Nicola Porpora

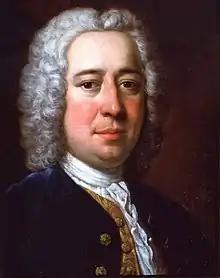
Unknown Neapolitan, "Ritratto di Nicola Antonio Porpora", International Museum and Library of Bologna

Nicola (or Niccolò) Antonio Giacinto Porpora (17 August 16863 March 1768) was an Italian composer and teacher of singing of the Baroque era, whose most famous singing students were the castrati Farinelli and Caffarelli. Other students included composers Johann Adolph Hasse, Matteo Capranica and Joseph Haydn.